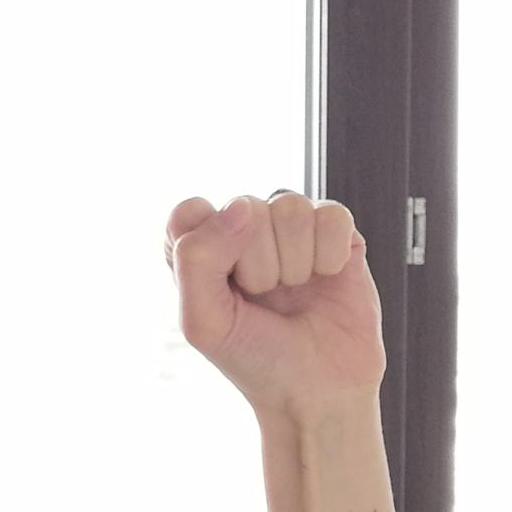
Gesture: fist